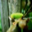
Label: caterpillar